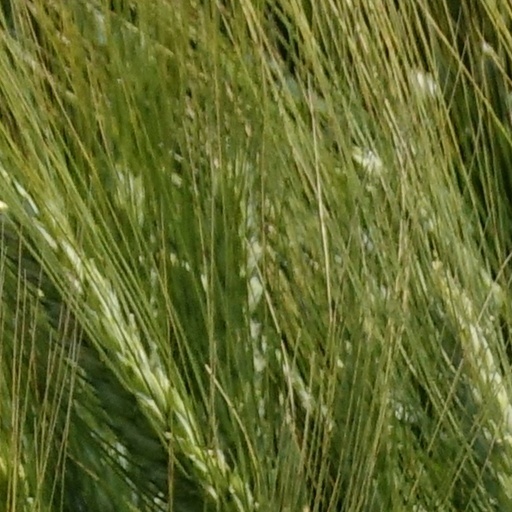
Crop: wheat